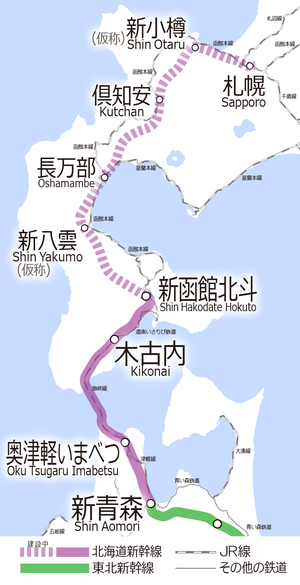
La ligne Shinkansen Hokkaidō est une ligne japonaise de chemin de fer à grande vitesse située entre Aomori au nord de la région du Tōhoku et Sapporo sur l'île d'Hokkaidō. Depuis le 26 mars 2016, le tronçon entre les gares de Shin-Aomori et Shin-Hakodate-Hokuto est en service commercial.